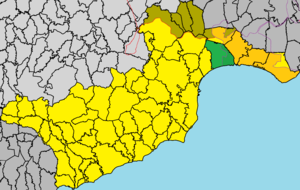
Pýla est un village du district de Larnaca, à Chypre. Il est situé au bord de la mer Méditerranée, dans la baie de Larnaca, et son territoire est habité depuis longtemps, avec notamment un site archéologique datant de l’âge de bronze. Il est devenu l'un des rares villages situés également dans la zone tampon des Nations Unies.